Vegetarianism by country

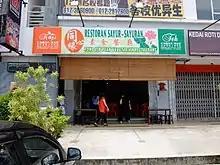
A vegetarian restaurant in Johor, Malaysia

There are more than 6,000 vegetarian eating establishments in Taiwan. The country's food labelling laws for vegetarian food are the world's strictest, because it has been estimated that more than 3 million Taiwanese people eat vegetarian food, which accounts for approximately 13% of the national population.